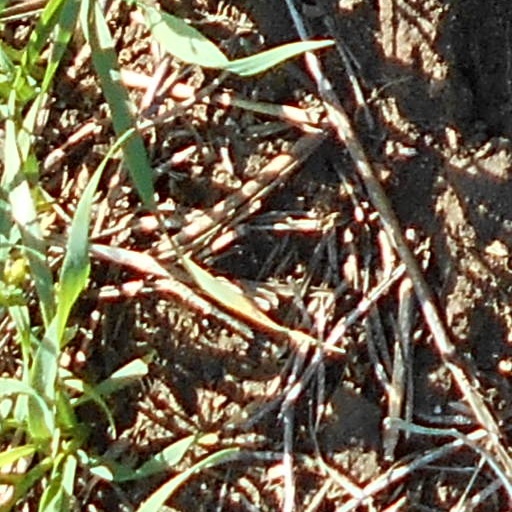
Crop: wheat